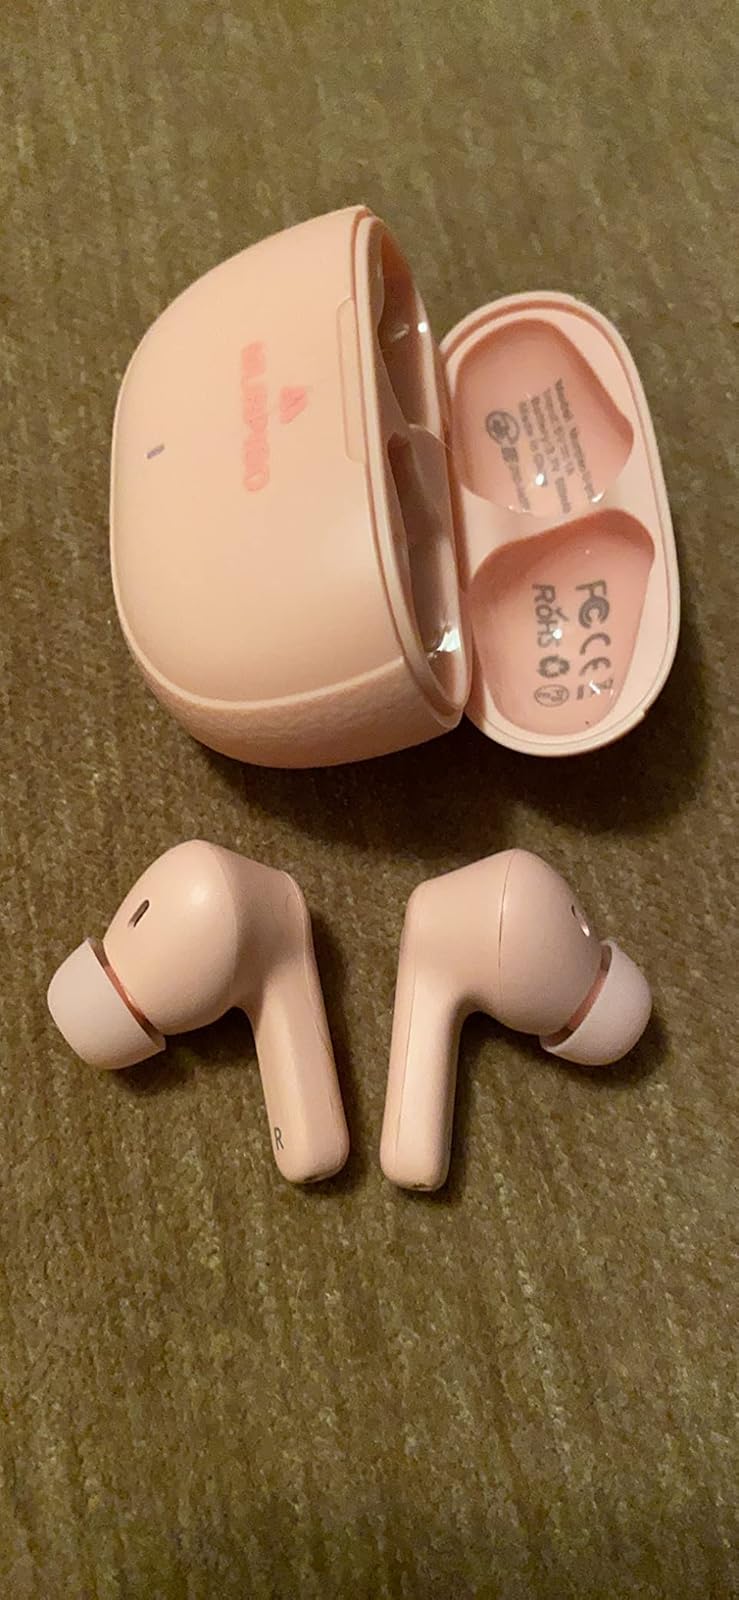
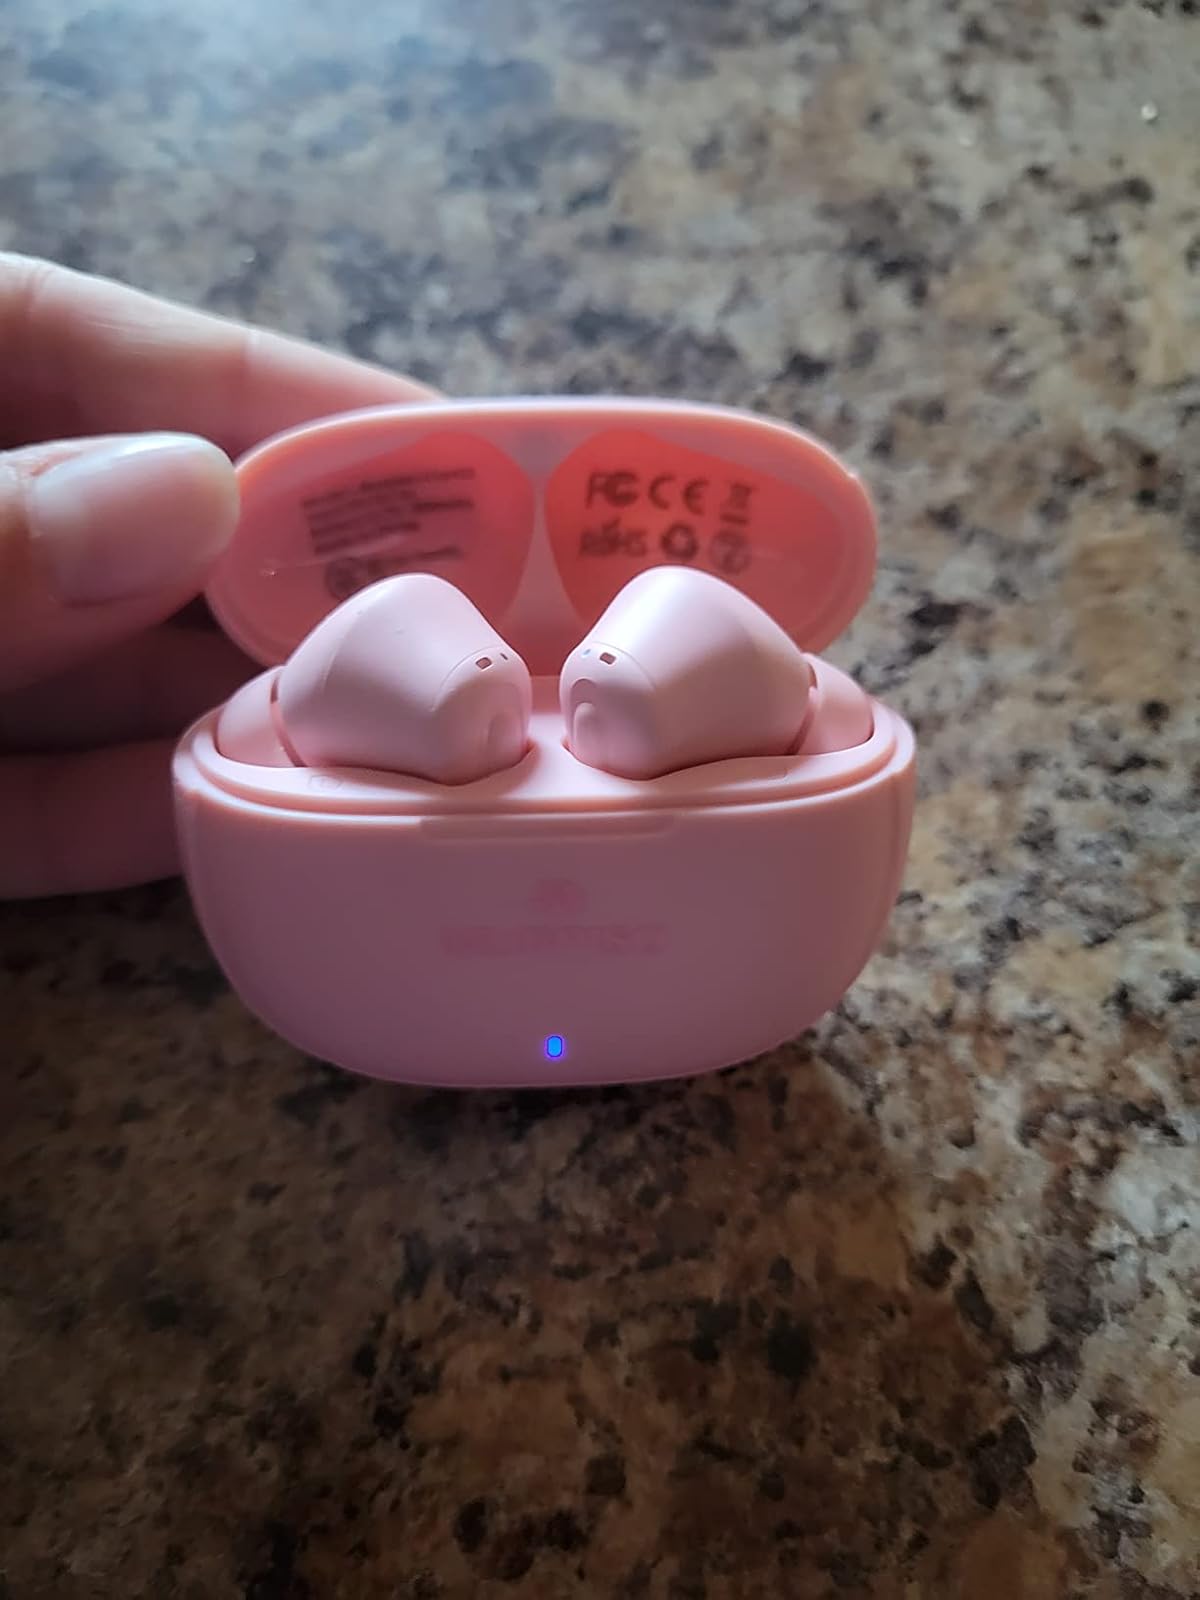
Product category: earbuds
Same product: yes